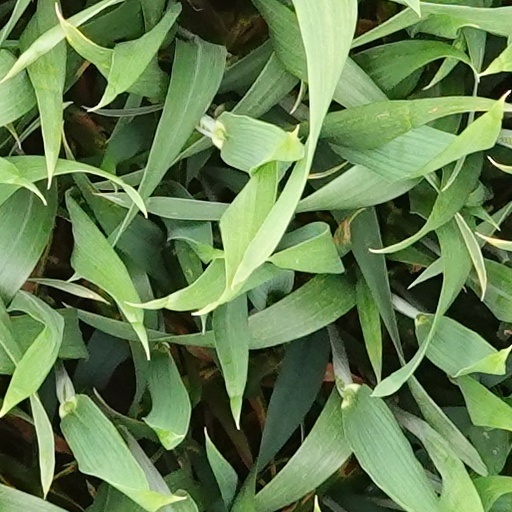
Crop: wheat